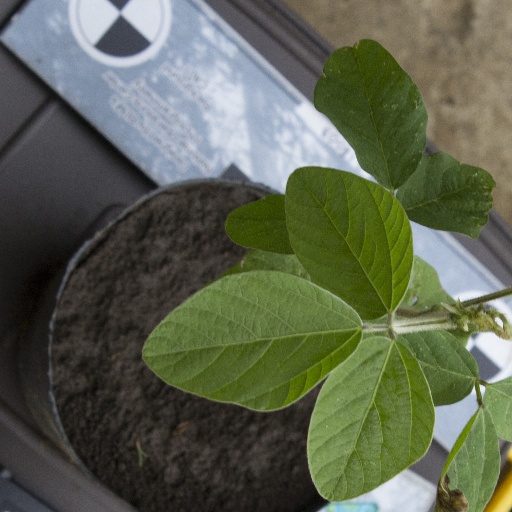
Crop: soybean